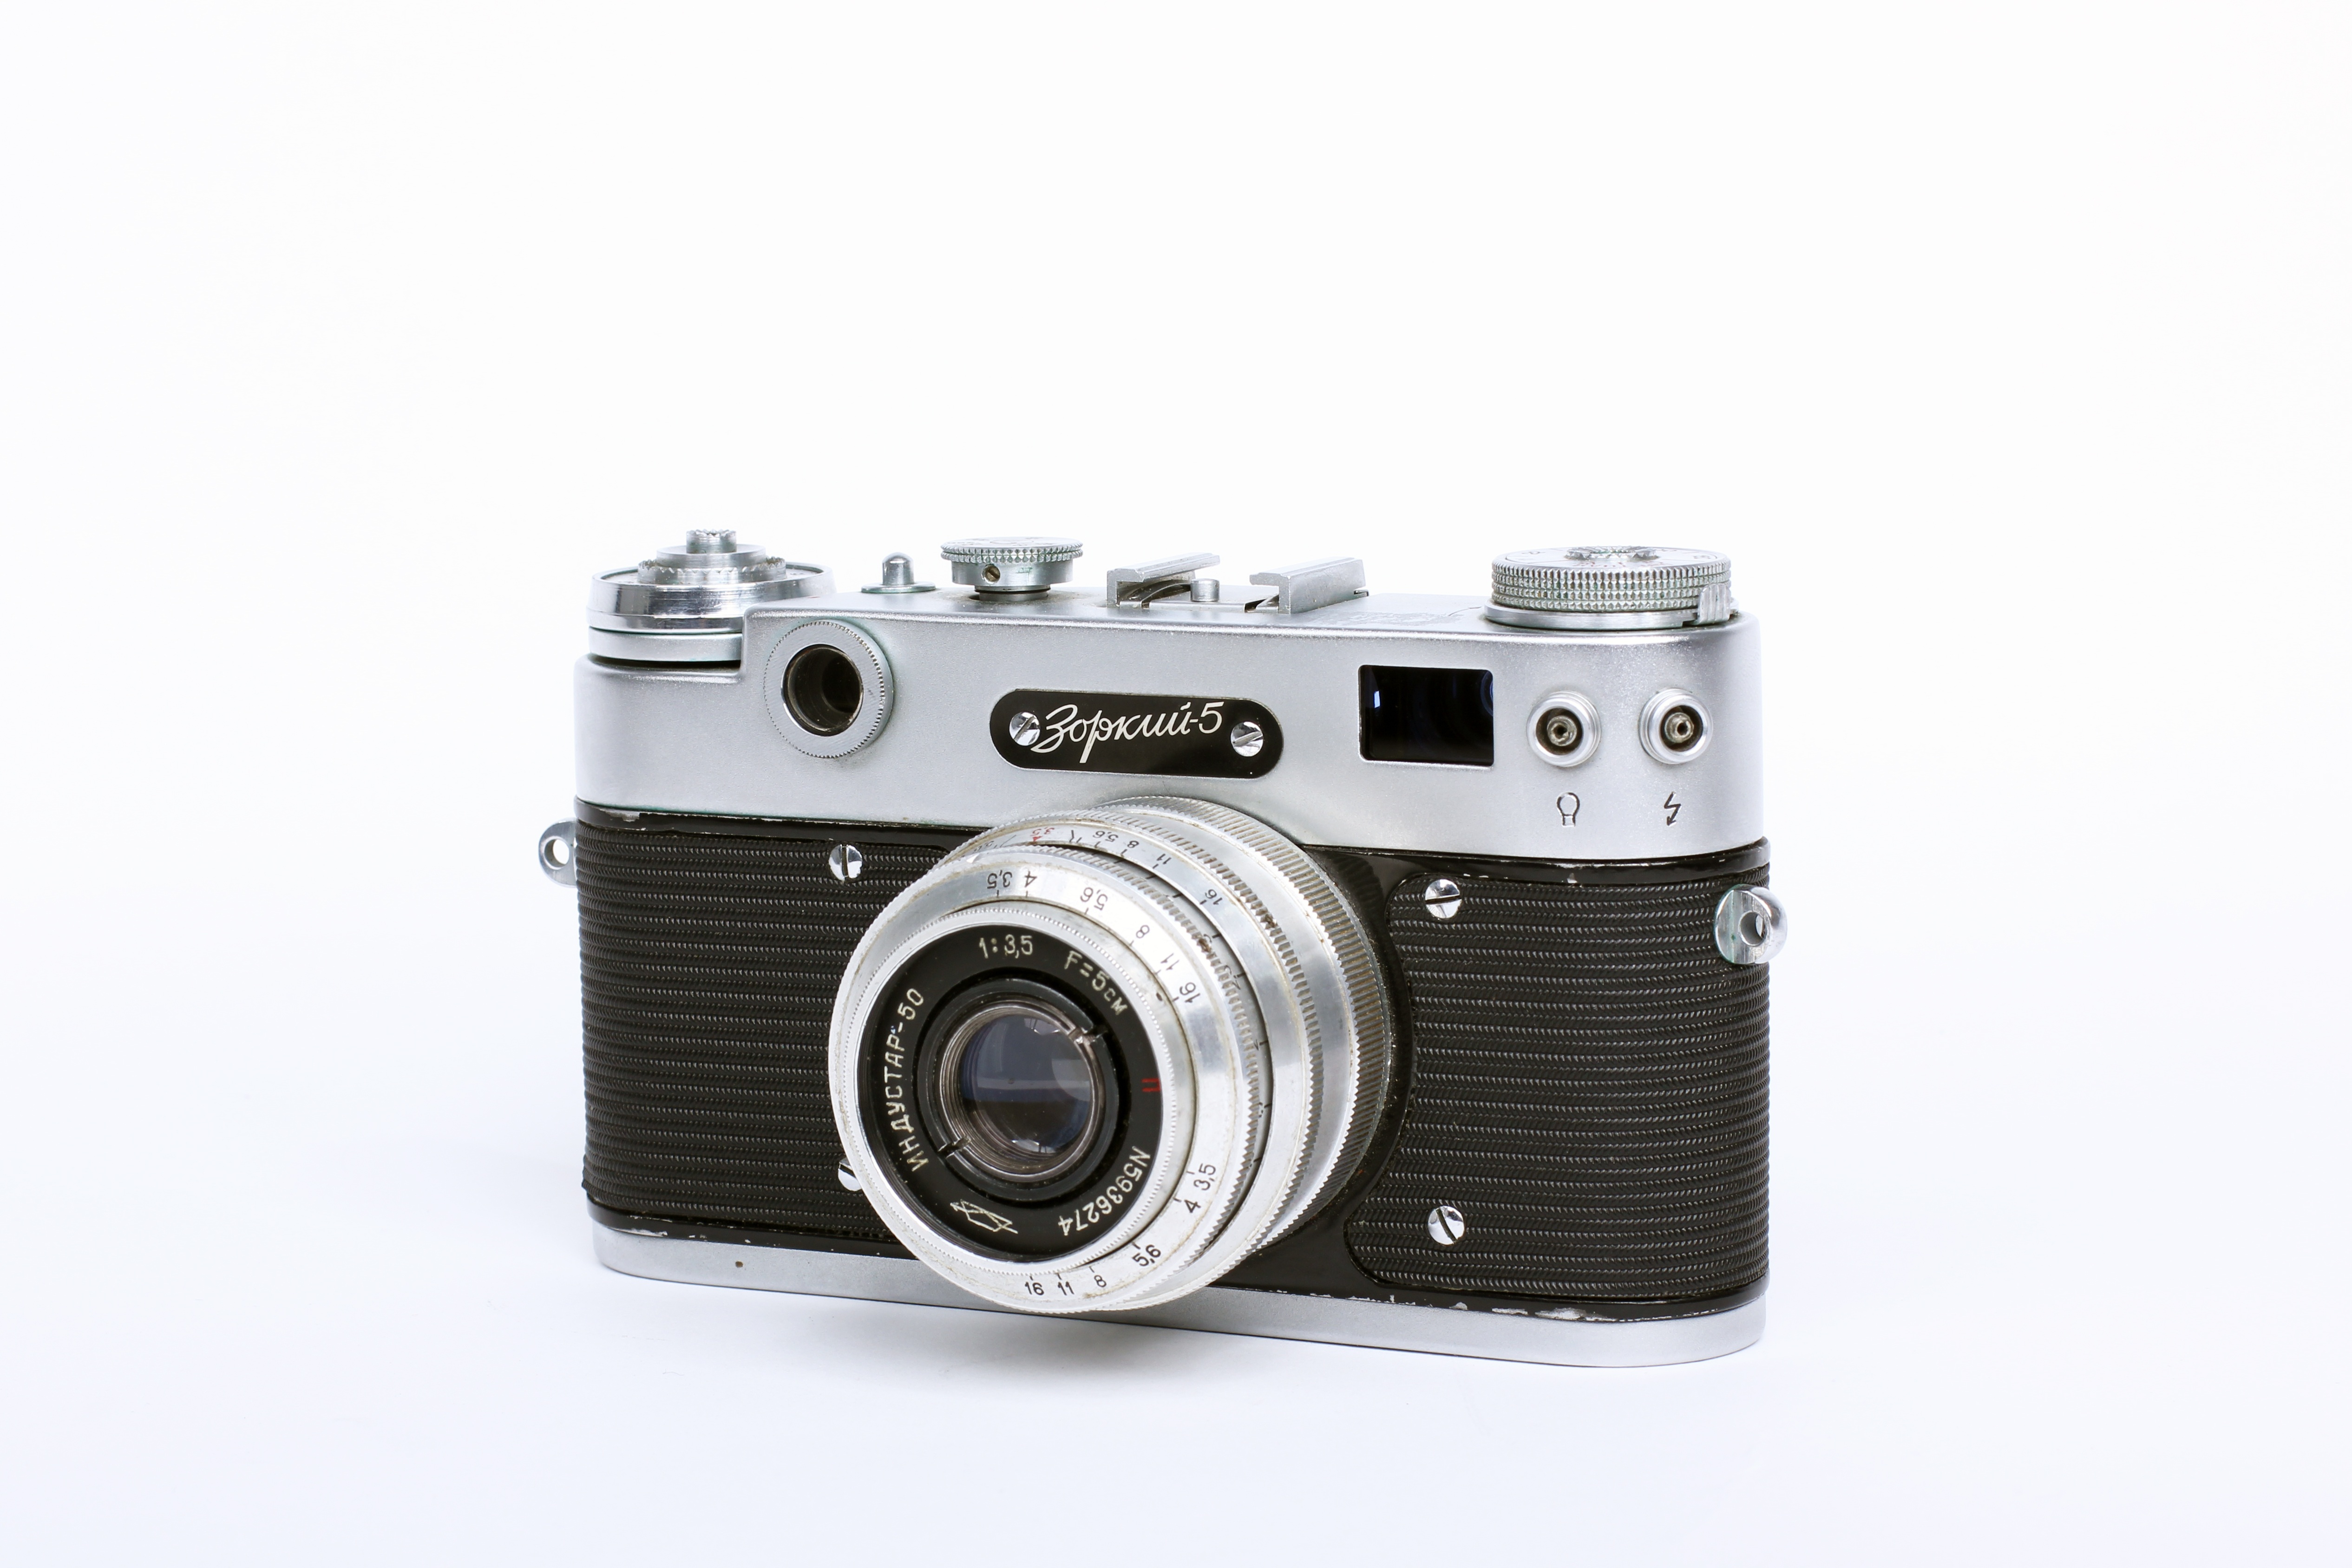
camera, digital camera, classic, camera lens, technique, cameras optics, zorki 5